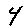
Label: 4